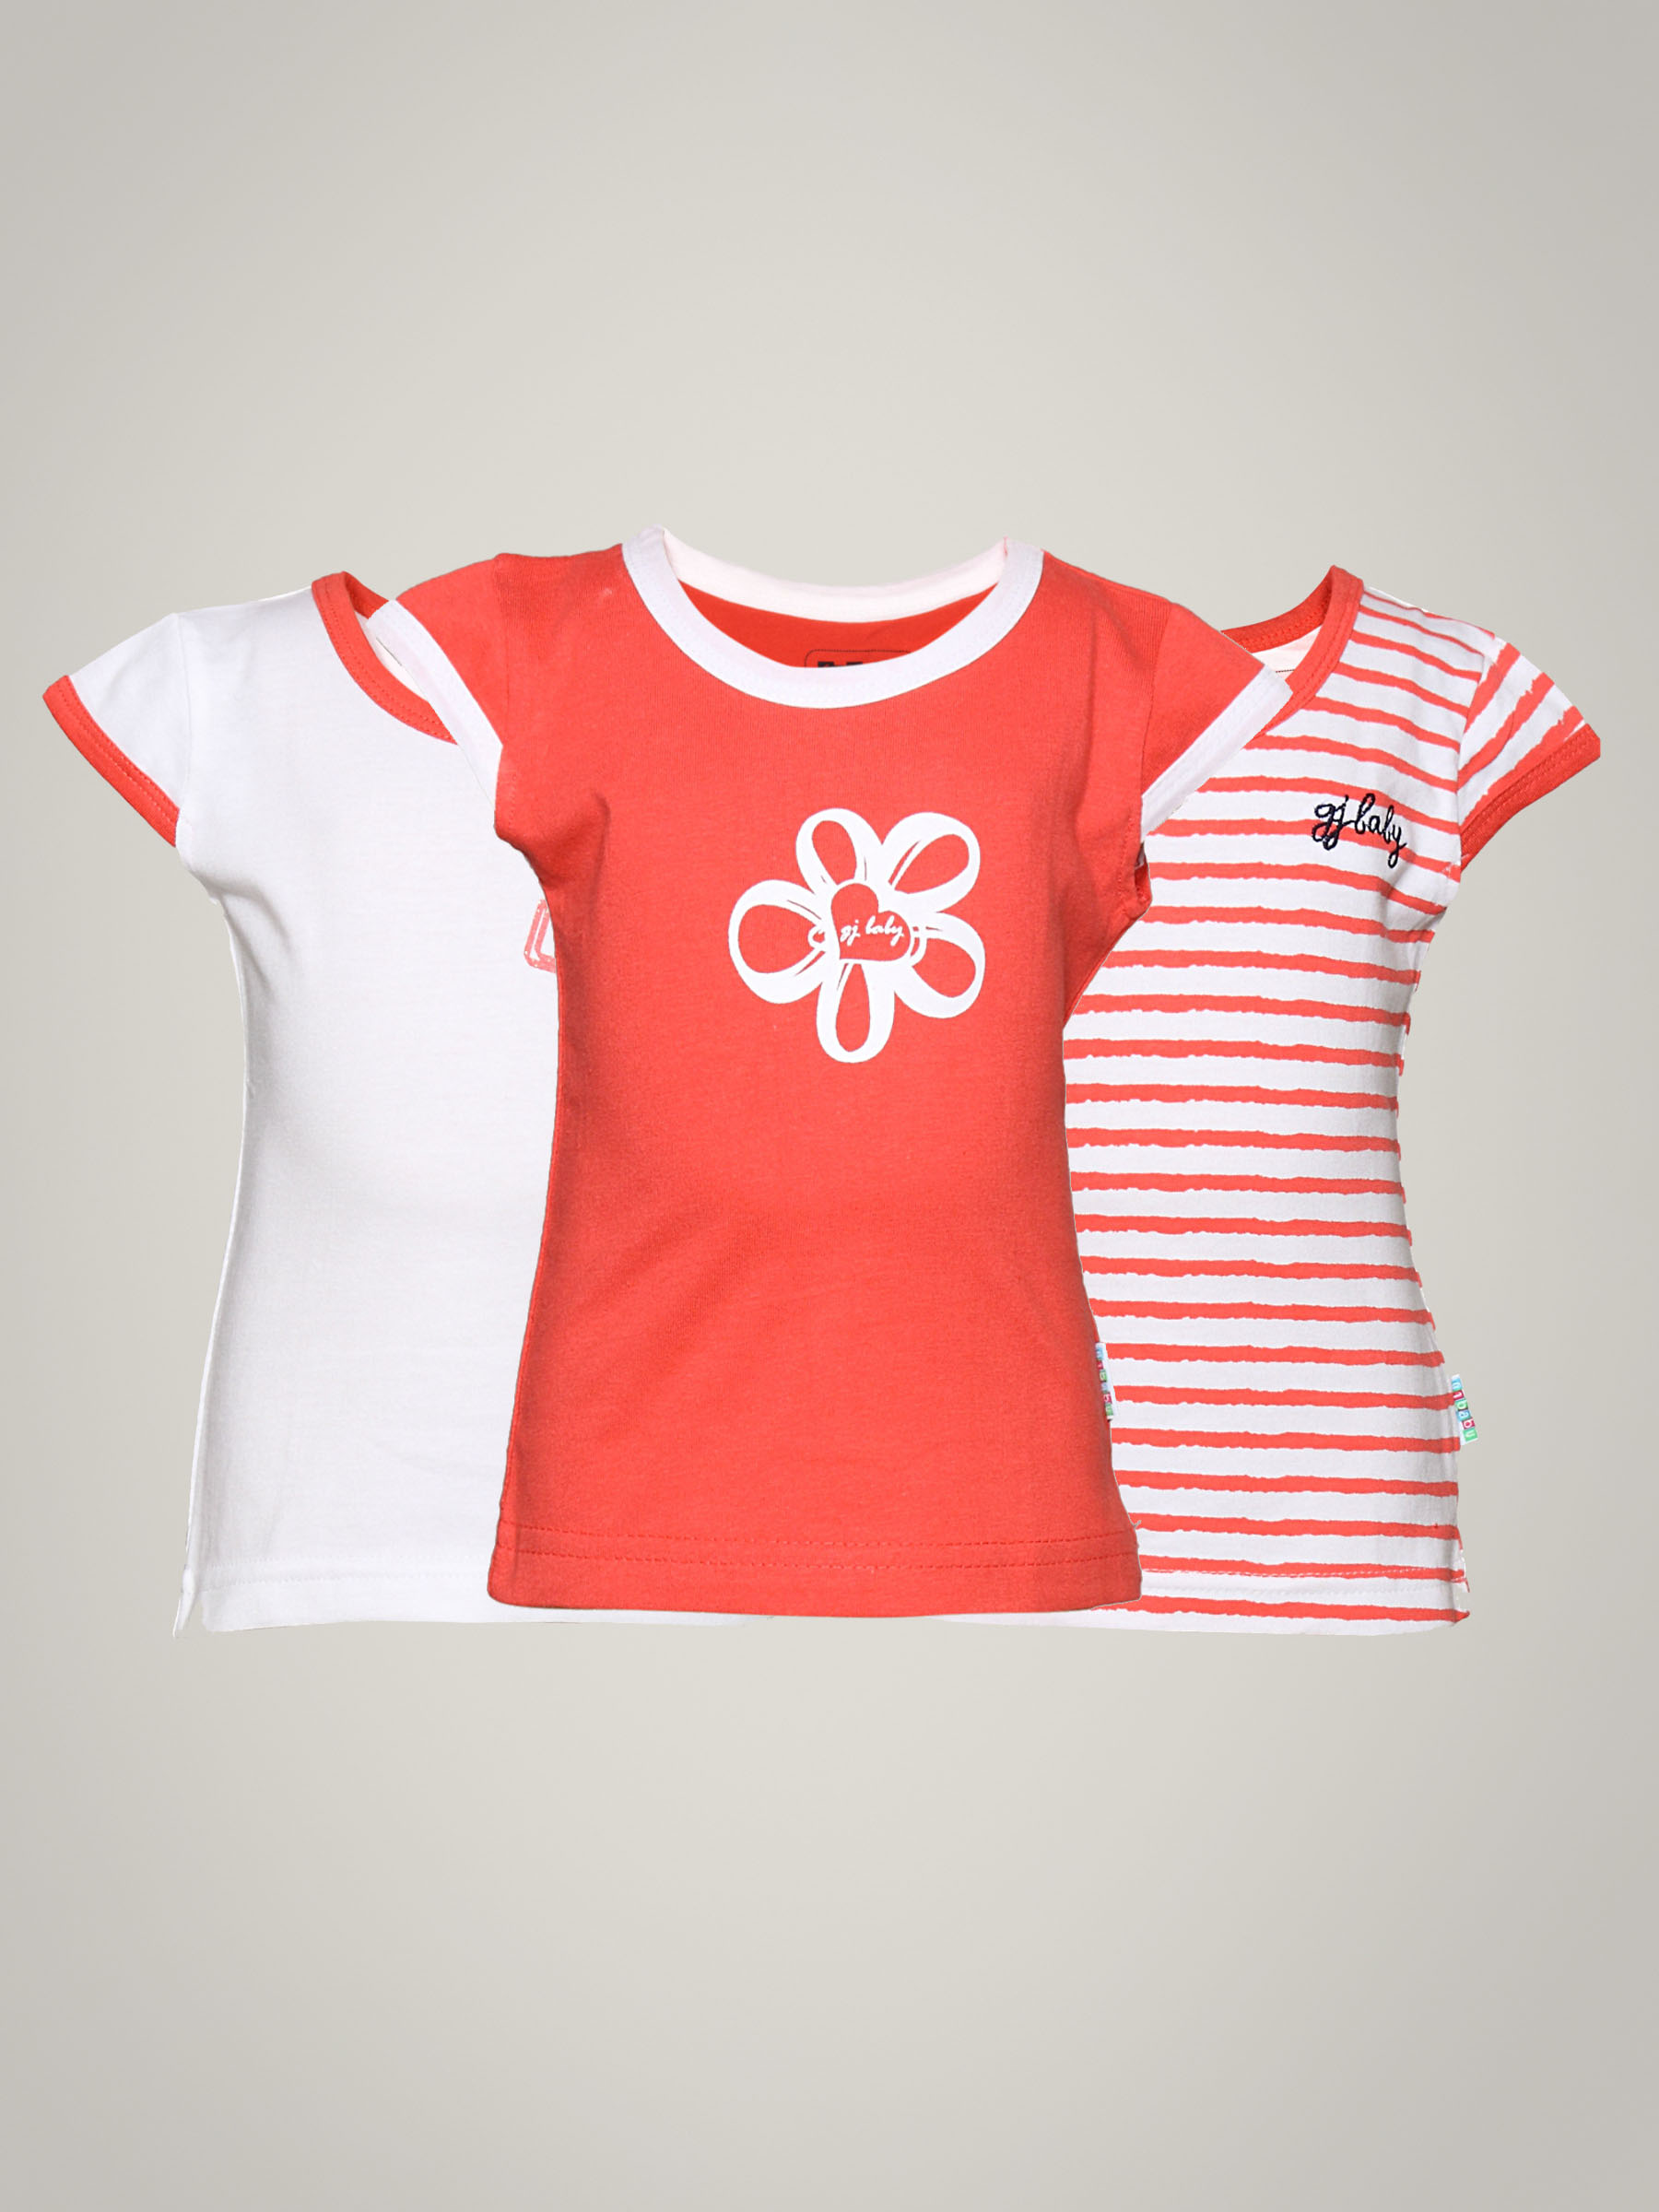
Gini and Jony Girl's Viona Pack of 3 Tee Kidswear
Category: Apparel / Topwear / Tshirts
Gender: Women
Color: White
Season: Summer 2011
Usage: Casual